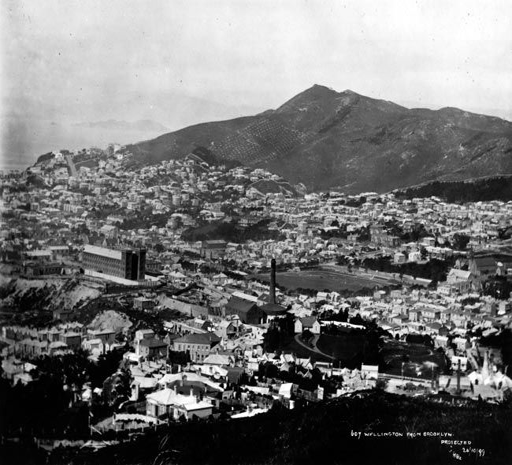
city with mt cook in the centre